Vandalism of art

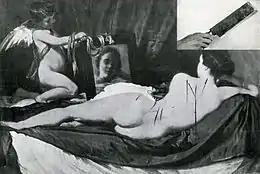

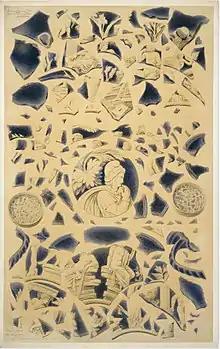
The Portland Vase fragments – watercolour by Thomas H. Shepherd (1845)

On 16 January 1913, a 29-year-old iconographer Abram Balashev attacked the painting "Ivan the Terrible and His Son Ivan" by Ilya Repin in the Tretyakov Gallery in Moscow. With three knife blows, he cut through the faces of both Ivans. Balashev was found mentally ill and restricted to a psychiatric hospital. The painting was restored by two leading Russian experts within a week; the work was greatly assisted by the availability of good-quality photographs of the painting.